John R. Barnes House

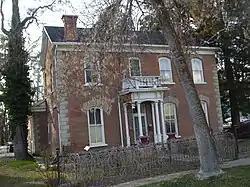
John R. Barnes House, March 2009

The John R. Barnes House is a historic residence in Kaysville, Utah, United States, that is listed on the National Register of Historic Places (NRHP).